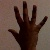
The image shows a hand gesture representing the number 5 in Indian Sign Language.